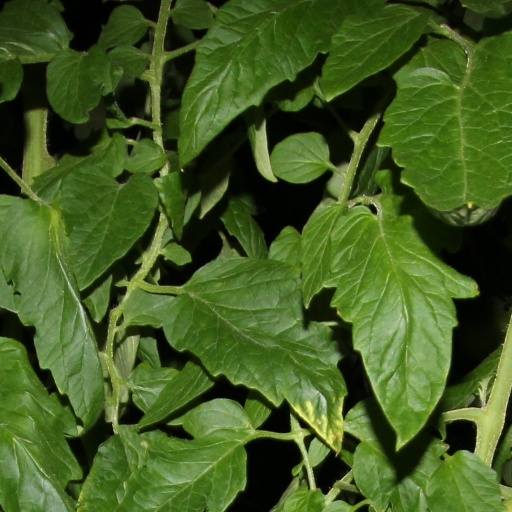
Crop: tomato